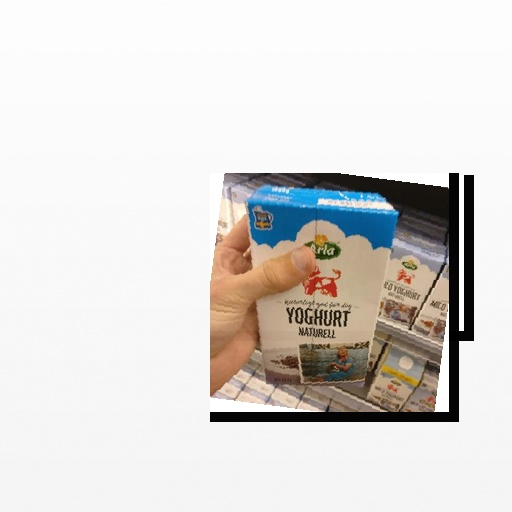
Food items: natural_yogurt, okra